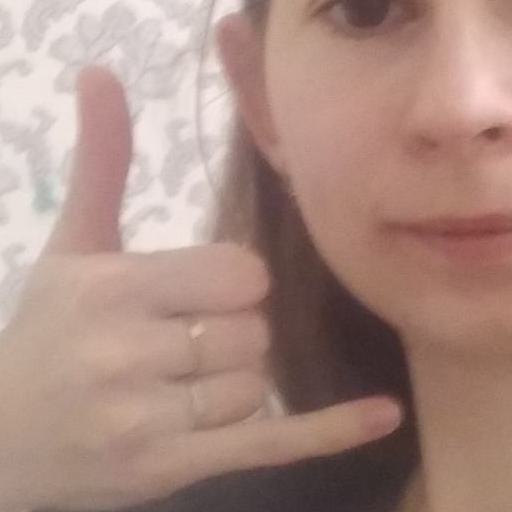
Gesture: call